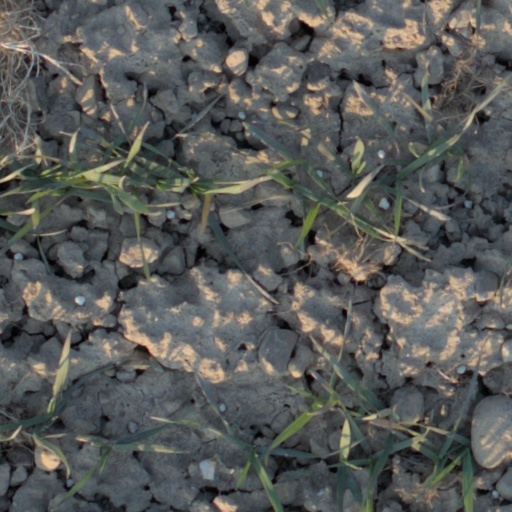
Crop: wheat